Renaissance philosophy

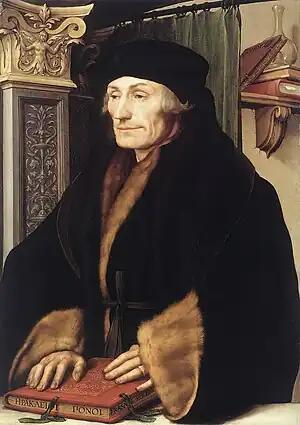
Portrait of Erasmus by Hans Holbein the Younger, 1523

The driving conviction was that philosophy should be freed of its technical jargon so that more people would be able to read it. At the same time, all kinds of summaries, paraphrases, and dialogues dealing with philosophical issues were prepared, in order to give their topics a wider dissemination. Humanists also encouraged the study of Aristotle and other writers of antiquity in the original. Desiderius Erasmus, the great Dutch humanist, even prepared a Greek edition of Aristotle, and eventually those teaching philosophy in the universities had to at least pretend that they knew Greek. Humanists were not, however, great fans of the vernacular. There is only a handful of examples of dialogues or translations of Aristotle's works into Italian during the fifteenth century. Once it had been determined, however, that Italian was a language with literary merit and that it could carry the weight of philosophical discussion, numerous efforts in this direction started to appear, particularly from the 1540s onward. Alessandro Piccolomini had a programme to translate or paraphrase the entire Aristotelian corpus into the vernacular.